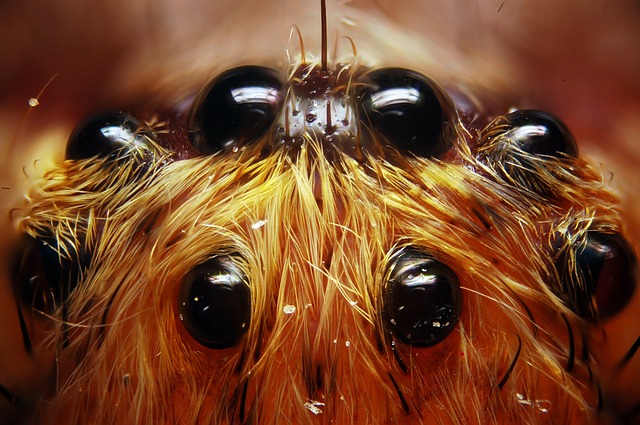
Label: ragno